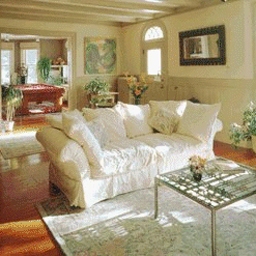
Room type: livingroom